Quincy, Illinois

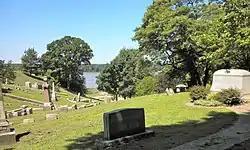
Woodland Cemetery

Quincy and the surrounding region lie in a blended zone of midwestern culture, where influences from the Heartland and Rust Belt converge. It is also a community that deeply admires the arts, as it is home to America's first Arts Council, Quincy Society of Fine Arts, which was founded in 1947 by George M. Irwin. Irwin also founded Quincy Little Symphony (now known as the Quincy Symphony Orchestra Association) in 1947. Numerous nonprofit arts organizations provide the community with opportunities for entertainment, workshops, hands-on creative experiences, annual festivals, gallery and museum exhibit openings, theater, architecture, education and much more. Quincy was also named to Expedia's list of America's Most Artistic Towns in 2017 and 2018.